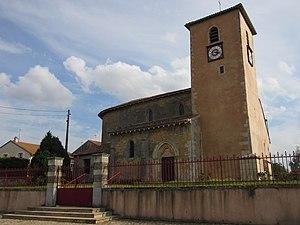
Xammes est une commune française située dans le département de Meurthe-et-Moselle en région Grand Est.
Cet article recense les monuments historiques du département de Meurthe-et-Moselle, en France.
L'église Saint-Clément est une église catholique située à Xammes, en France.